Tom Wyatt

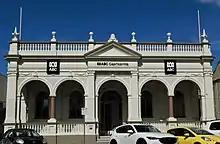
The ABC Capricornia studios in Rockhampton where Wyatt hosted "Gardening Talkback" for 40 years

Wyatt became a regular guest on local Rockhampton ABC station 4RK in 1982 when the staff discussed the idea of incorporating a 10-minute gardening segment into the local morning program.